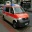
Label: ambulance